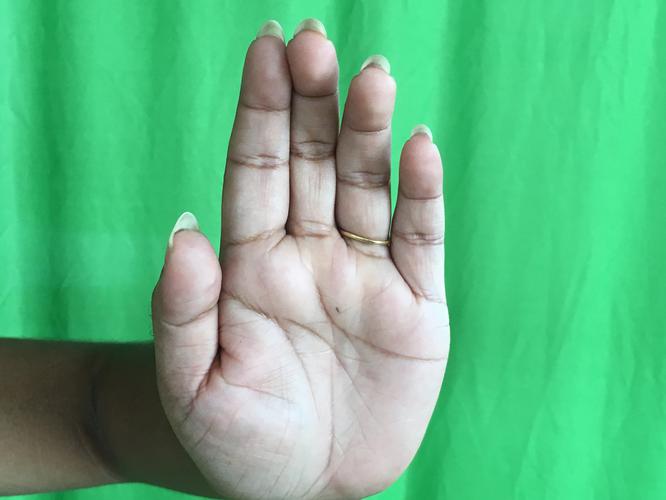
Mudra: Sarpasirsha
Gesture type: single_hand